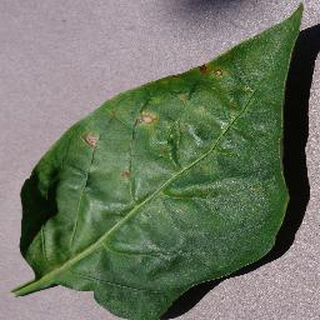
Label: bell_pepper_bacterial_spot